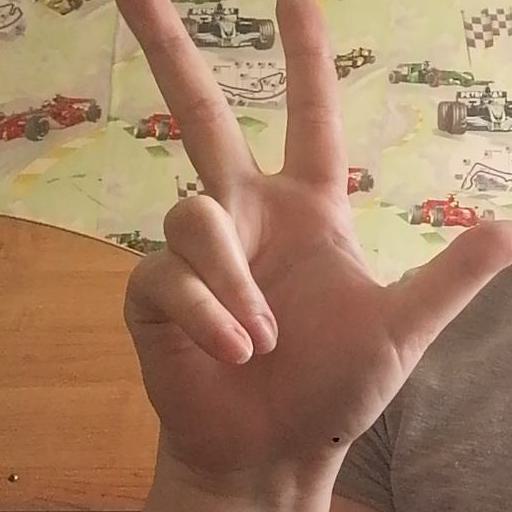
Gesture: three2